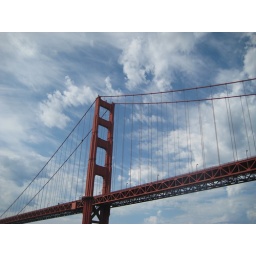
I go under the golden gate more than 10 times a week, but this day the clouds seemed particularly noteworthy.